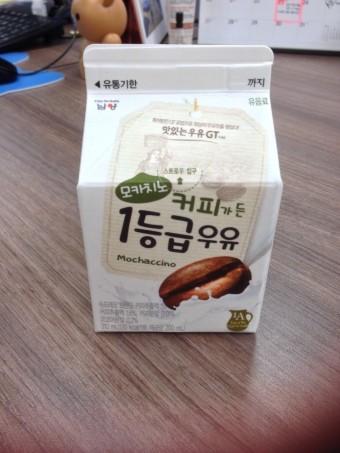
Label: paper